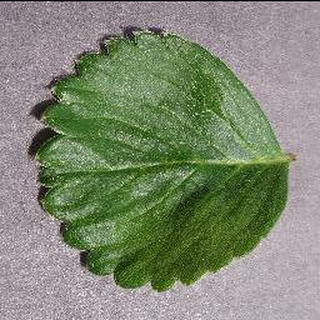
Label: healthy_strawberry